Puerto Ricans in World War I

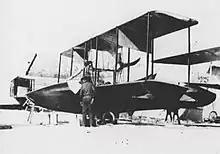
The first USMC plane: a Curtiss C-3 in Culebra, Puerto Rico.

Marine aviation was fairly new, it came into existence on May 22, 1912, and the first major expansion of the Marine Corps' air component, of which Puerto Rico played a major role, came with America's entrance into World War I. On January 6, 1914, First Lieutenant Bernard L. Smith established the Marine Section of the Navy Flying School in the island municipality of Culebra. As the number of Marine Aviators grew so did the avid desire to separate from Naval Aviation. By doing so, the Marine Aviation was designated as separate from the United States Naval Aviation. The creation of a Marine Corps Aviation Company in Puerto Rico consisted of 10 officers and 40 enlisted men.